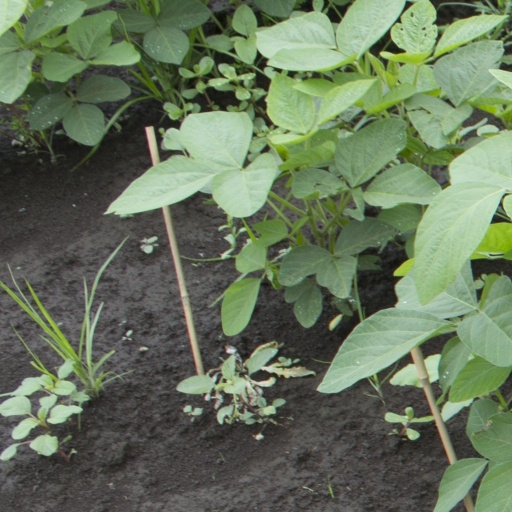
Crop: soybean